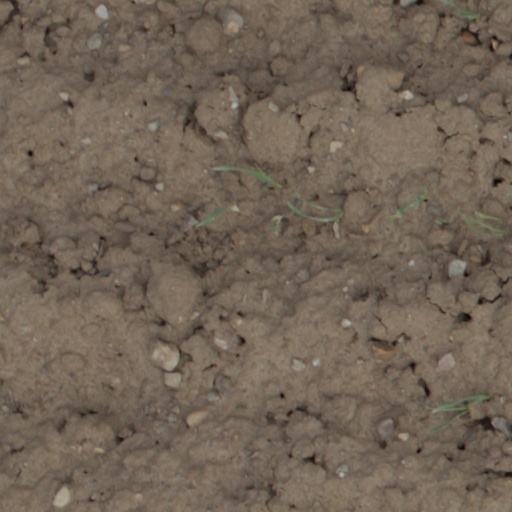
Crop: wheat